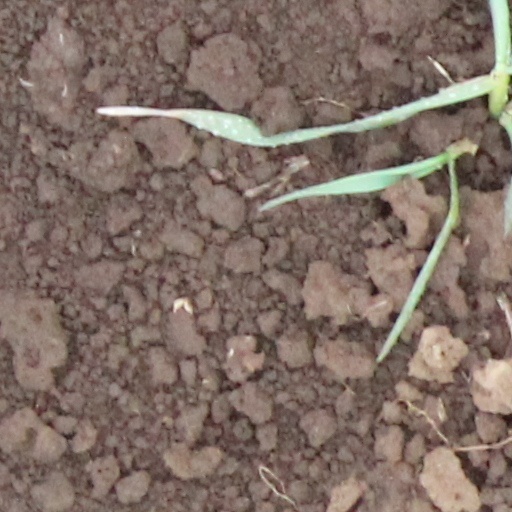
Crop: wheat